Leahy

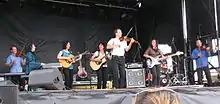
Leahy in concert at the Fergus Scottish Festival in 2009

All members of the band are siblings. Each member has a main role to play in the band; although most play more than one instrument and all step dance. Donnell Leahy is married to Cape Breton fiddler Natalie MacMaster and Frank is married to champion step dancer Chanda Gibson.